Raymond R. Guest

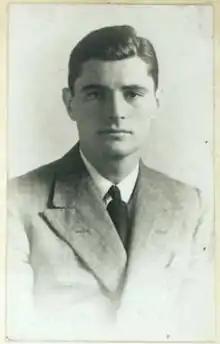

Raymond Richard Guest OBE (November 25, 1907 – December 31, 1991) was an American businessman, thoroughbred race horse owner and polo player. From 1965 to 1968, he was United States Ambassador to Ireland.